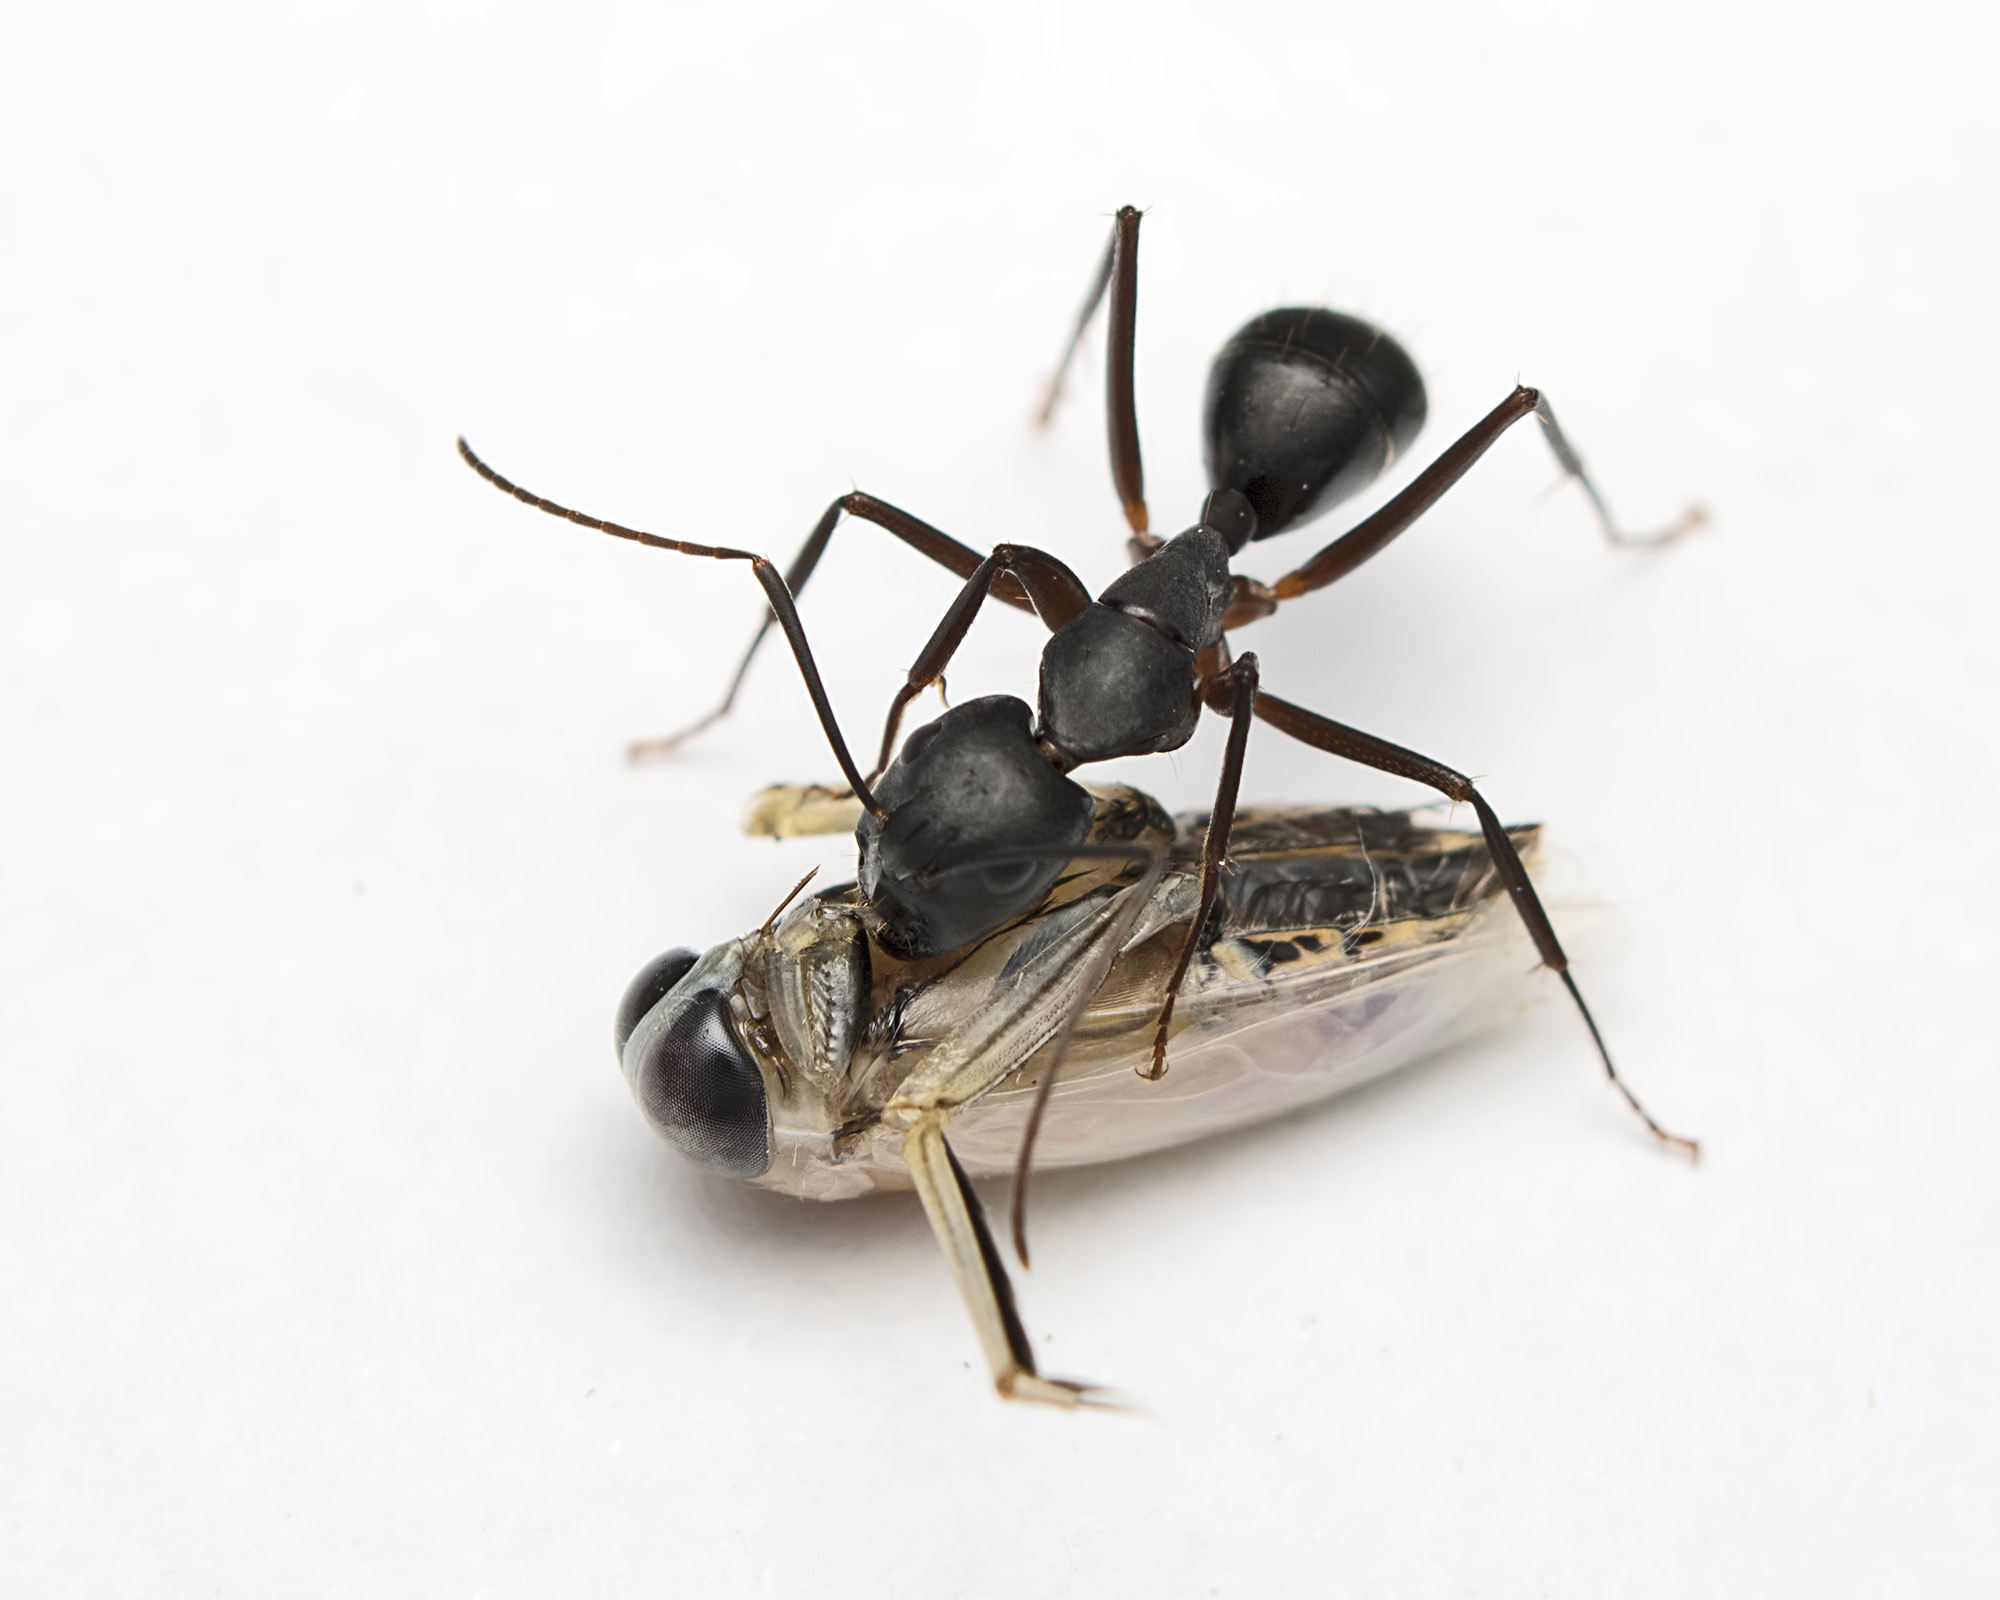
insect, aquatic, fauna, invertebrate, close up, hornet, india, arthropoda, ant, wasp, pest, ariansuresh, skanfarmhouse, andhrapradesh, animalia, insecta, hemiptera, heteroptera, backswimmer, notonectidae, nepomorpha, notonectoidea, otherextensiontube21mm, macro photography, styrofoamplate, arthropod, membrane winged insect, scarabs